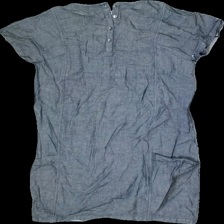
View: back
Type: Tunic
Category: Ladies
Brand: Indiska
Colors: Blue
Material: 100% Cotton
Cut: Regular
Size: M
Season: All
Holes: Major
Damage: holes
Damage location: top left
Price range: <50
Recommended usage: Recycle